Nemi ships

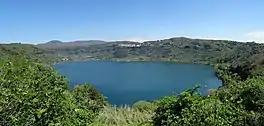
View of Lake Nemi

Lake Nemi is a small circular volcanic lake in the Lazio region of Italy, south of Rome. It has a surface of and a maximum depth of .